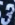
Number: 3